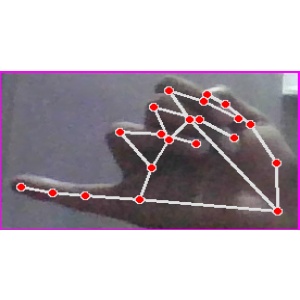
अक्षर: च